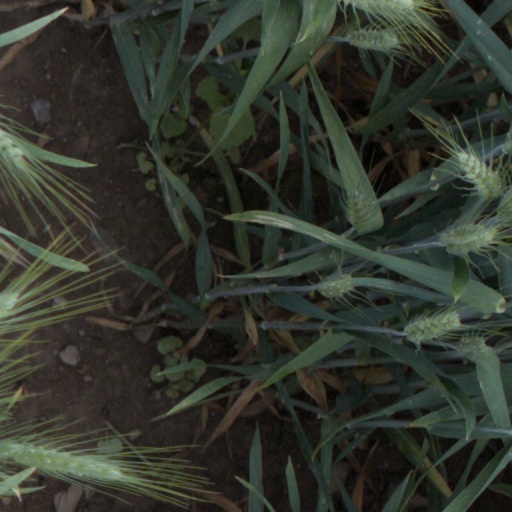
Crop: wheat